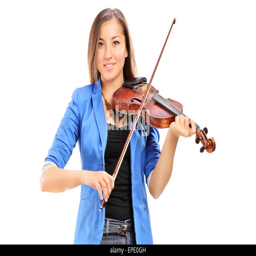
young female artist playing a violin isolated on white background